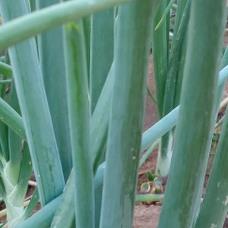
Crop: Onion
Condition: healthy-leaf